Hydrogen cryomagnetics

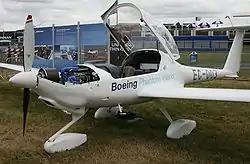
Boeing hydrogen fuel cell aircraft demonstrator in 2008

The conventional way to cool superconducting magnets is to use liquid helium (atmospheric pressure boiling point 4.2K). Helium is a byproduct of the current natural gas industry and its fluctuating price and availability have been a cause of much concern in recent years. Improved efficiency of use, and the avoidance of waste, can be expected to stretch helium supplies. Further natural gas sourced helium cannot necessarily be expected to continue if natural gas is to be phased out on a journey to Net-Zero. There is a need for those helium using sectors that can substitute away from helium to do so. Those users that could safely switch to hydrogen cryomagnetics could see a significant reduction in operating costs and avoid risks associated with helium supply scarcity.